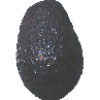
Label: Avocado ripe 1